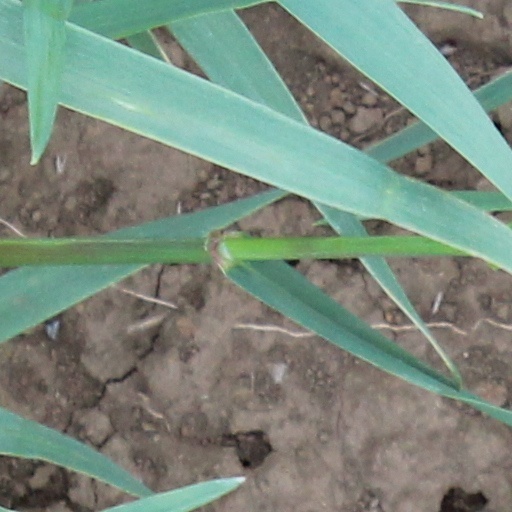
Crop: wheat